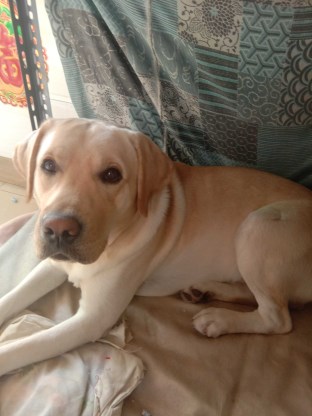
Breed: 3580-n000122-Labrador_retriever